Australian cricket team in England and North America in 1878

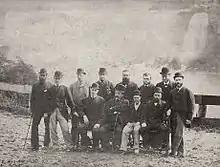
The first Australian touring team (1878) pictured at Niagara Falls

At the end of their tour, the Australians sailed from Liverpool on 18 September in the . They arrived in New York over a week later and went on to Philadelphia where they played the Philadelphian cricket team on 3–5 October at the Germantown Ground. This match, which is now unofficially rated first-class, was disrupted by disputes and walk-offs before it ended in a draw. The tourists played five other games, all minor fixtures, in Hoboken, Toronto, Montreal, St Louis and San Francisco. They sailed from San Francisco on 28 October in the , arriving in Sydney on 25 November after being away for almost eight months.